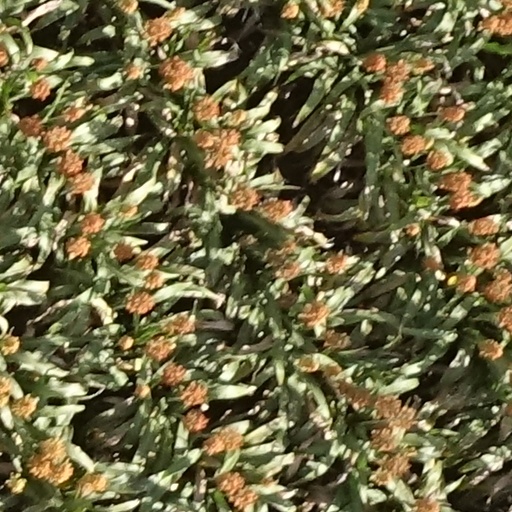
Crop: sorghum